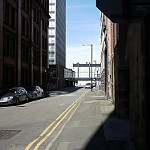
Label: street